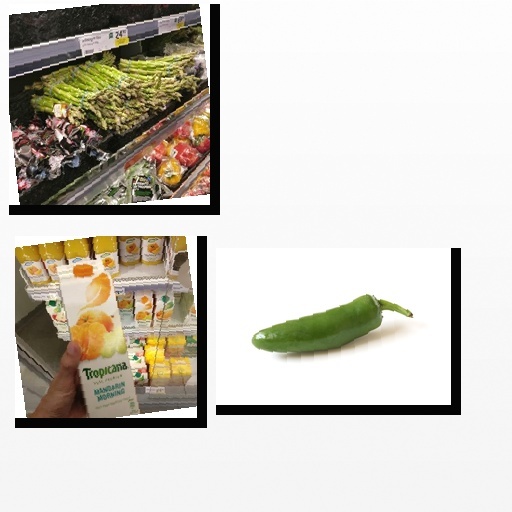
Food items: jalapeno, asparagus, mandarin_juice